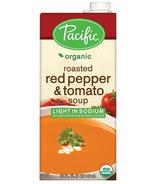
Waste category: cardboard